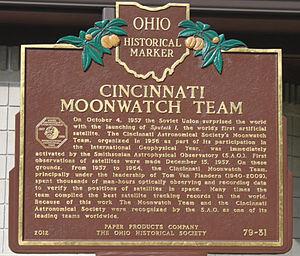
Tom Charles Van Flandern est un astronome américain spécialisé dans la mécanique céleste. Docteur en physique de l'université Yale, il a travaillé à l'Observatoire naval des États-Unis pendant 20 ans.